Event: Nepal Earthquake
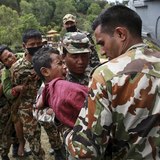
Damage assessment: damage